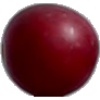
Label: Cherry Wax Red 1